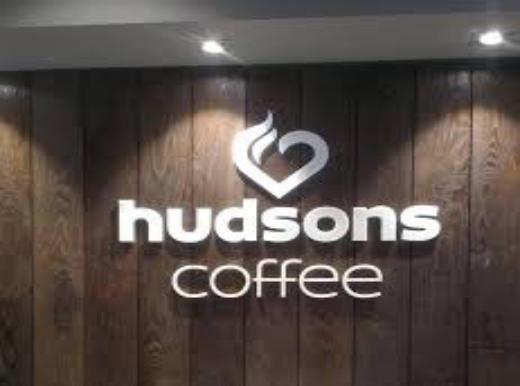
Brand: Hudsons Coffee-2
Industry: Food